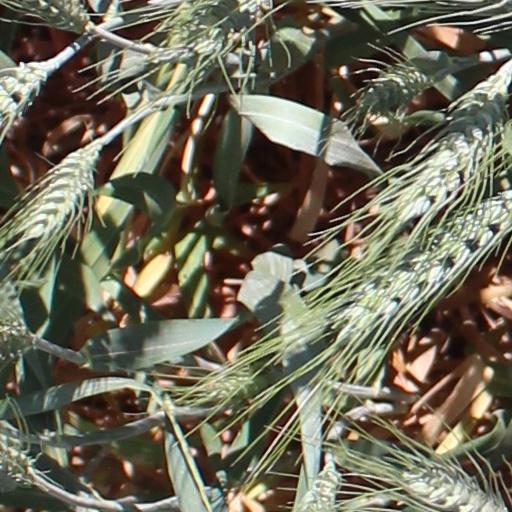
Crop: wheat